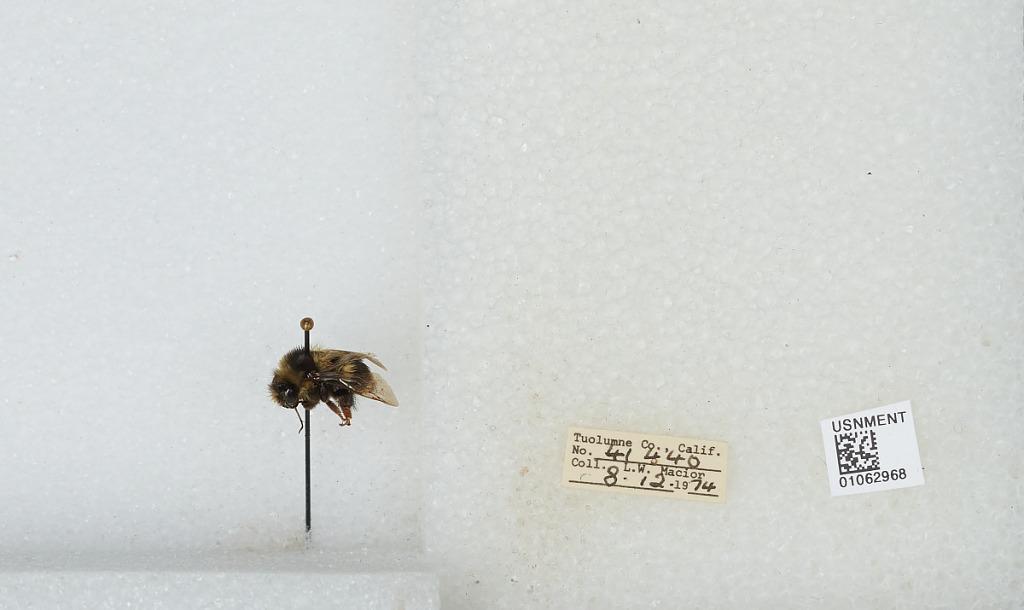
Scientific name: Bombus bifarius nearcticus
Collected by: L. Macior
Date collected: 1974-8-12
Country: United States
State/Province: California
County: Tuolumne
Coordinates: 38.02, -119.93